Exile (2020 film)

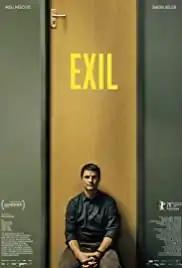
Film poster

Exile is a 2020 Kosovan-German-Belgian thriller drama film directed by Visar Morina. It was selected as the Kosovan entry for the Best International Feature Film at the 93rd Academy Awards, but it was not nominated.